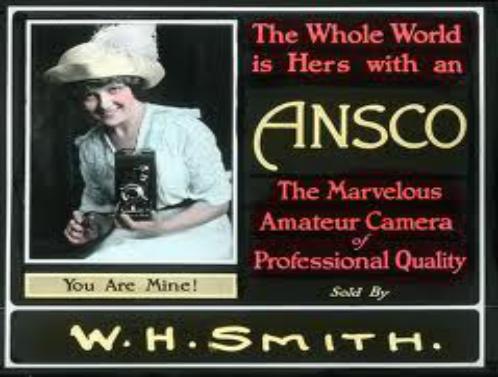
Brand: Ansco
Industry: Electronic